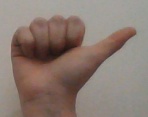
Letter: dhad